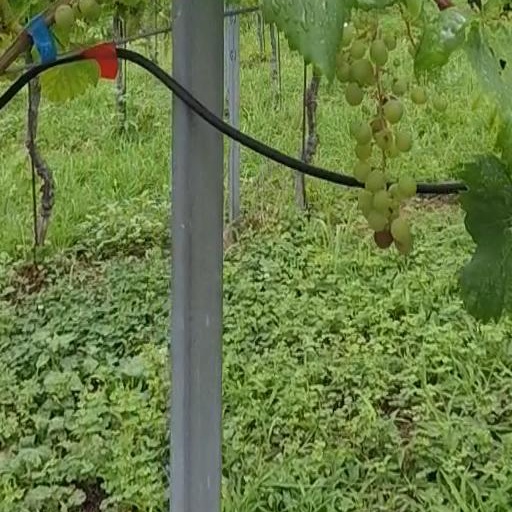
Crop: grape